New Jersey Route 167

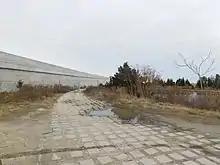
Route 167 approaching the embankment of the Garden State Parkway in Port Republic

Route 167's southern terminus is located at an intersection with US 9 (New York Road) in the city of Port Republic. The route then intersects with the original alignment of New York Road, now known today as Old New York Road. Route 167 crosses over a stream, intersecting a privately maintained roadway soon after. The route approaches the Garden State Parkway, but ends at a gate and embankment nearby.